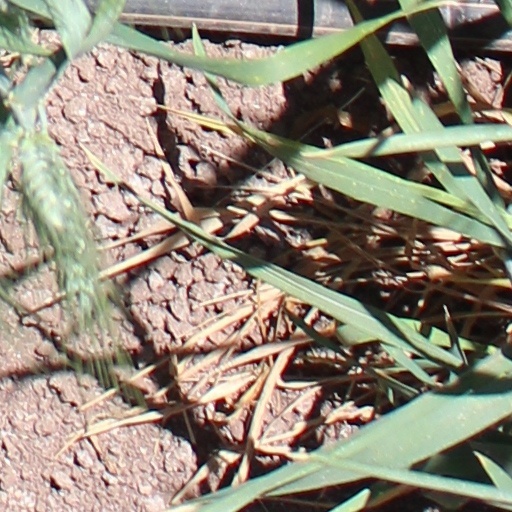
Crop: wheat